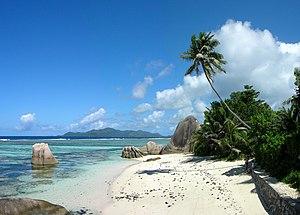
Une plage magnifique d'Anse Source d'Argent sur l'île de La Digue, dans les Seychelles.
Le climat des Seychelles est équatorial avec une saison sèche et une saison des pluies peu marquées. Il est considéré comme Af selon la classification climatique de Köppen-Geiger.
La Digue est la quatrième île en taille de l'archipel des Seychelles, et la troisième en population. Elle tire ses revenus du tourisme, grâce à ses plages de sable fin blanc. L’île est accessible depuis Baie Sainte-Anne à Praslin entre 15 et 30 minutes par bateau.
Anse Source d'Argent est une plage située sur l'île de La Digue dans l'archipel des Seychelles. C'est une des plages les plus célèbres du monde selon le Guide du routard.